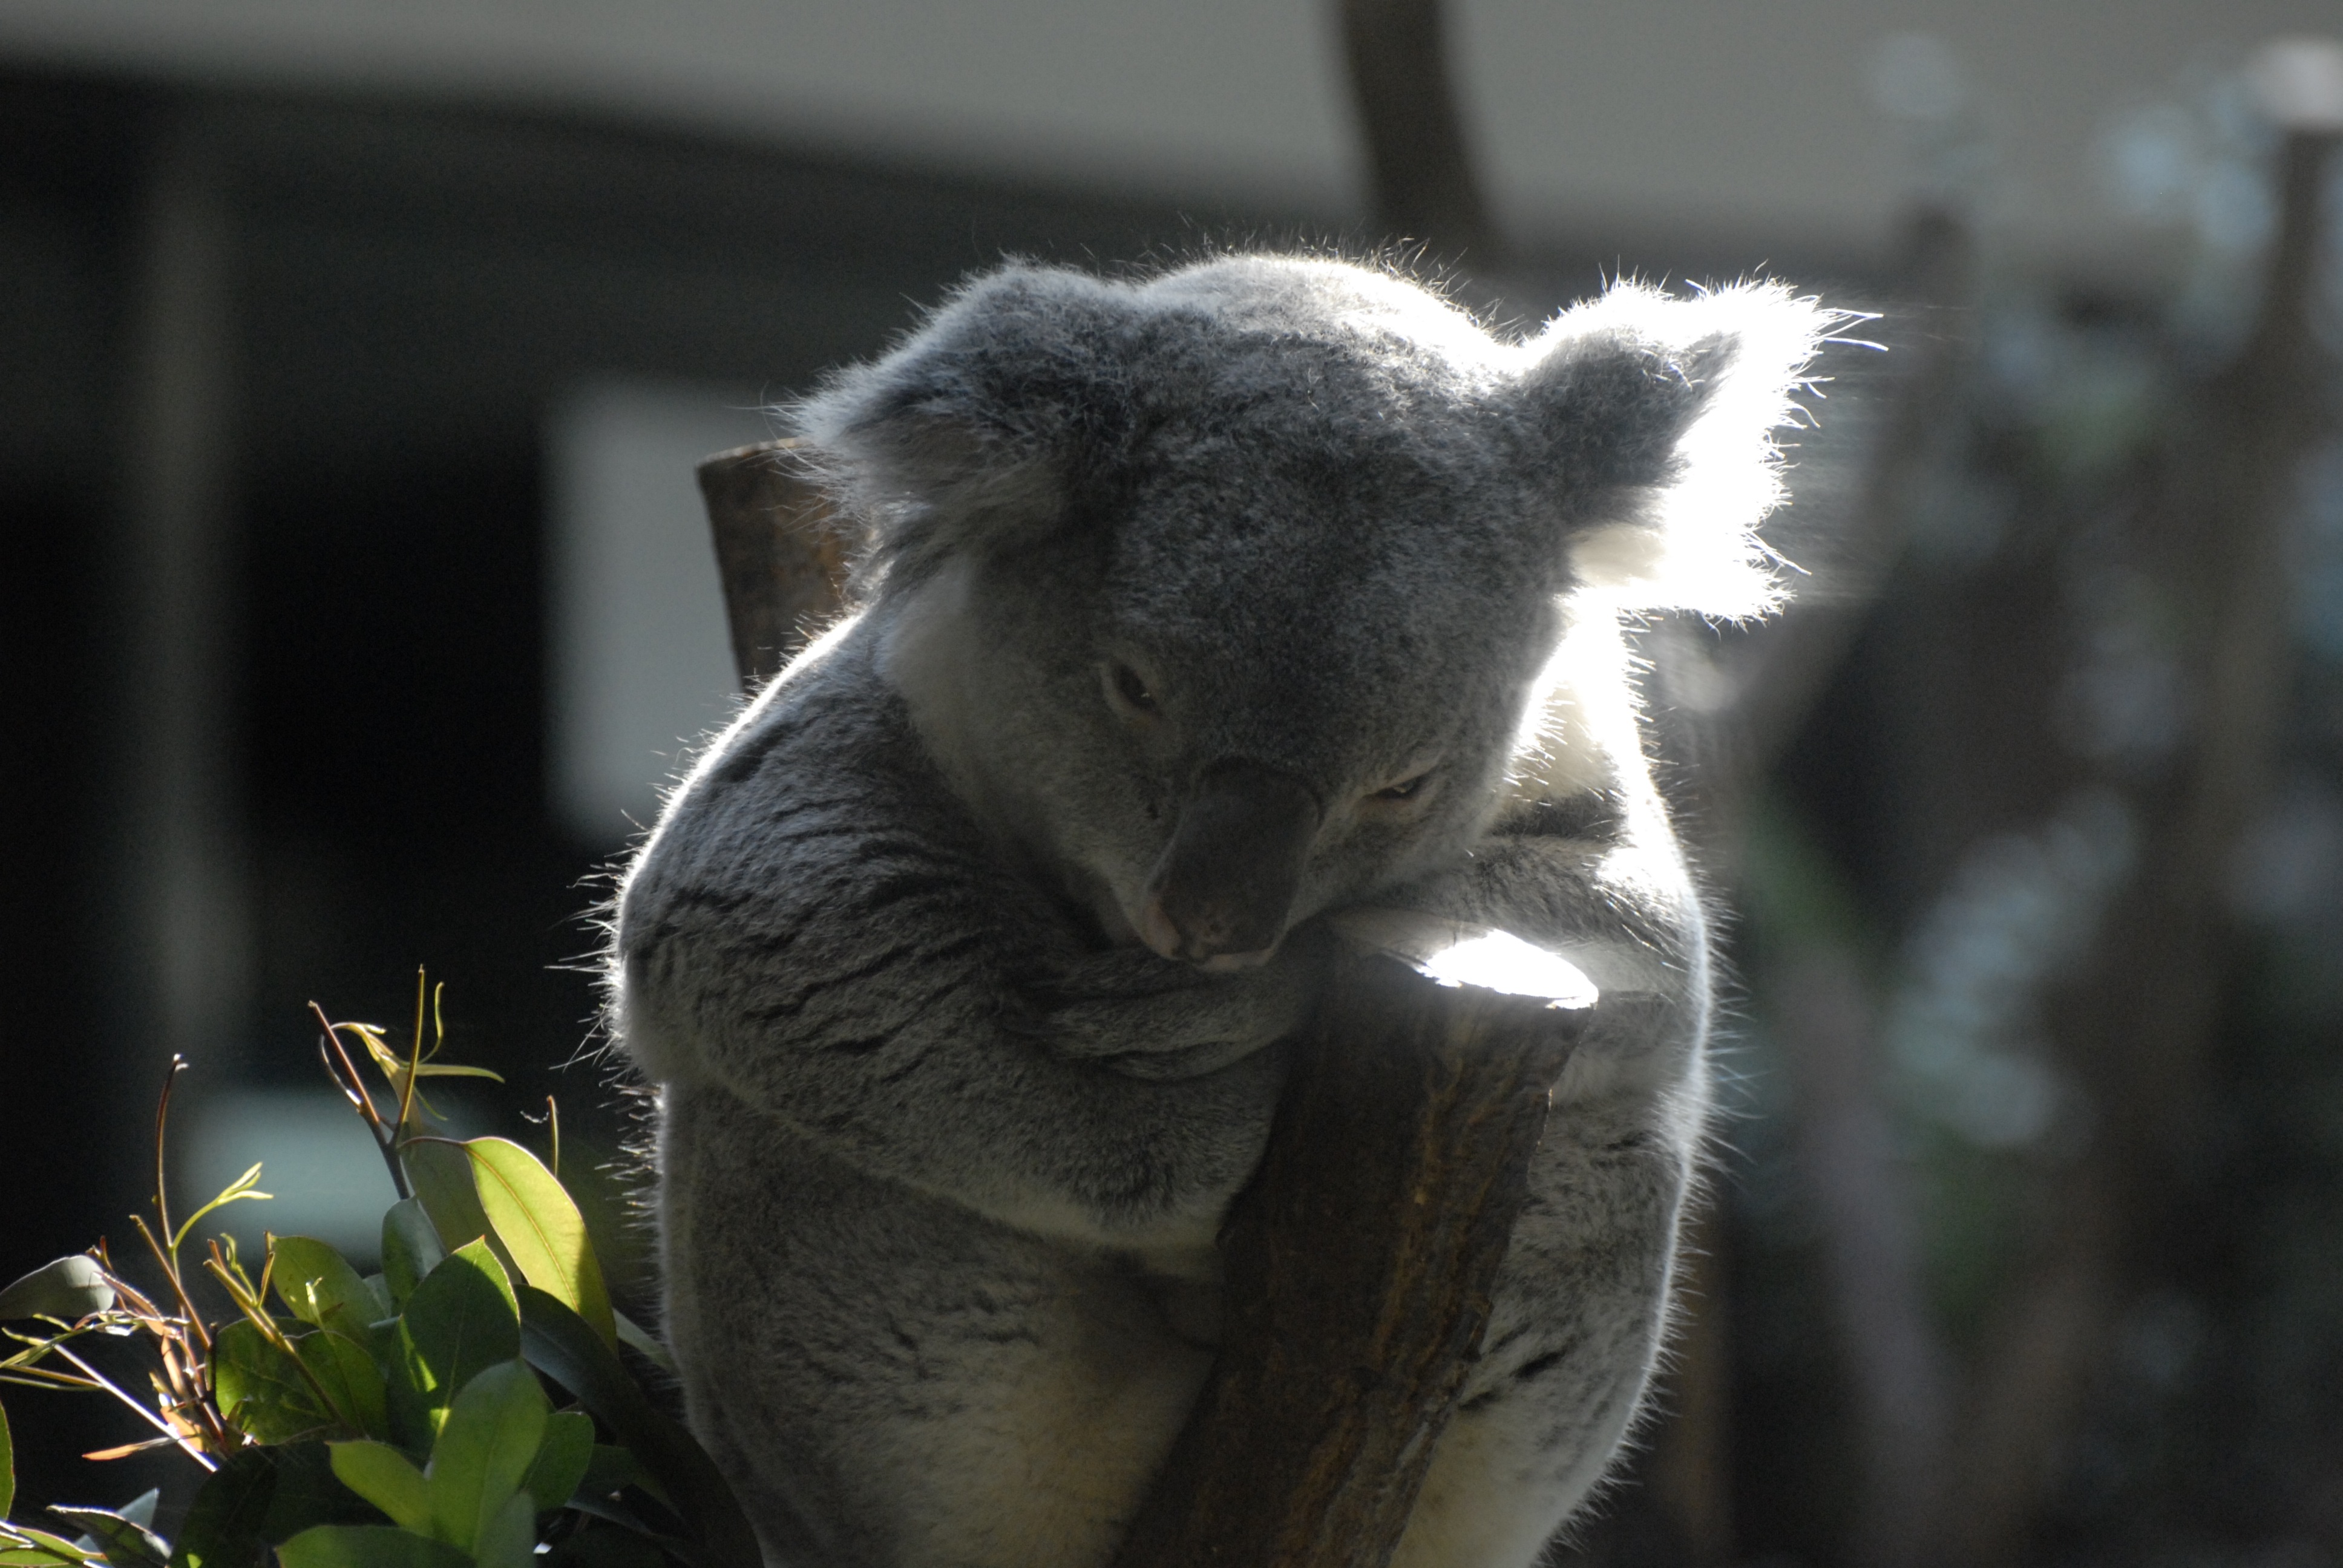
nature, animal, wildlife, zoo, mammal, fauna, vertebrate, comfort, koala, marsupial, australia people